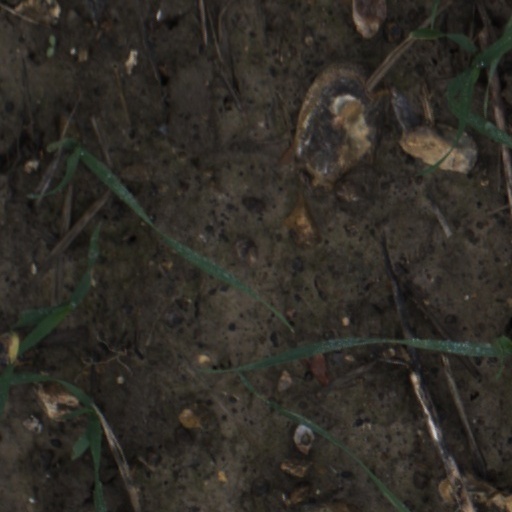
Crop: wheat